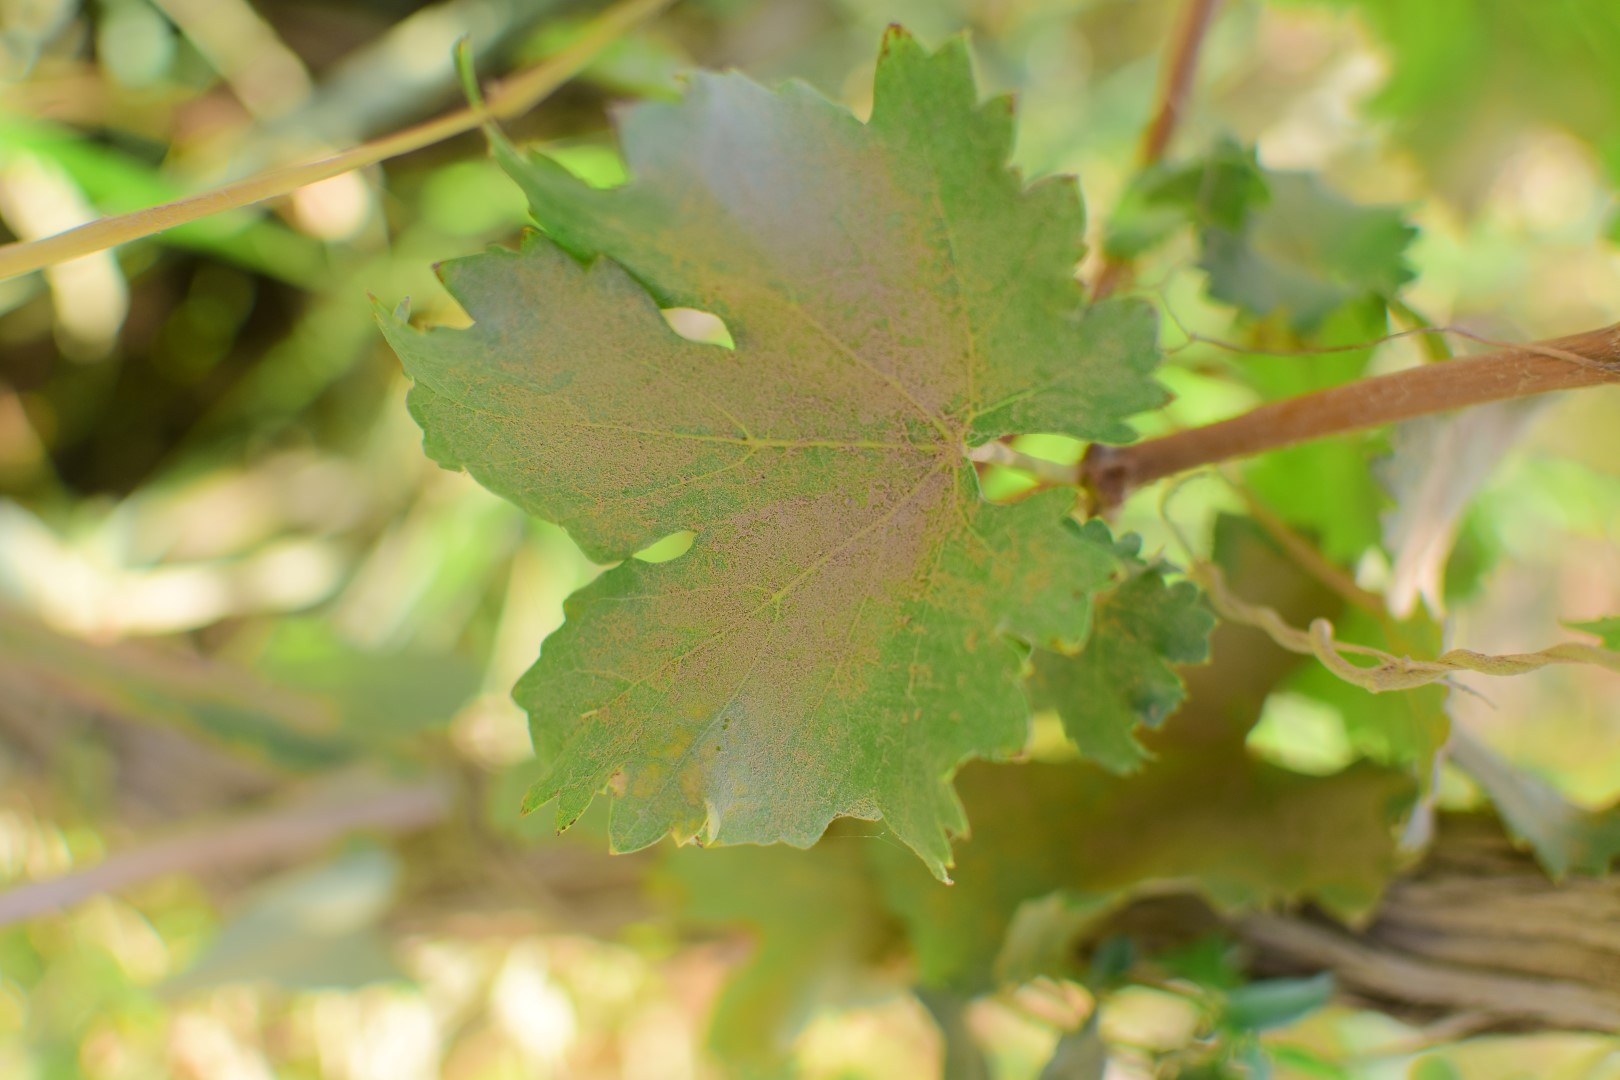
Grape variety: Deas Al-Annz